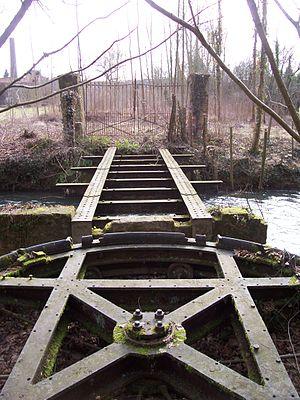
Ancienne plaque tournante ferroviaire et pont, Wavrans-sur-l'Aa, Pas-de-Calais, France.
Wavrans-sur-l'Aa est une commune française située dans le département du Pas-de-Calais en région Hauts-de-France.